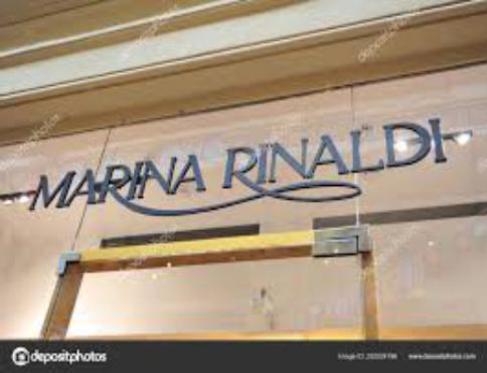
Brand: marina rinaldi
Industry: Clothes